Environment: real
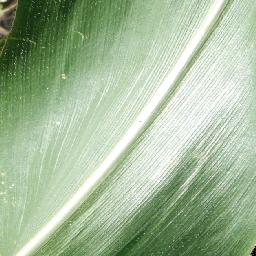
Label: healthy